O sanctissima

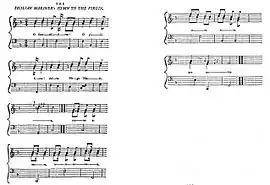
Earliest known printing: "European Magazine", November 1792

"O sanctissima" was published as "The Prayer of the Sicilian Mariners", with text and music for voice and harp, in Edward Jones's "Miscellaneous Collection of French and Italian Ariettas". His undated publication is sometimes estimated as 1785, but his cited position as Bard to His Royal Highness the Prince of Wales did not begin until "about 1790". The hymn was published anonymously by "European Magazine" in 1792 and then by an American magazine in 1794. By the early 1800s, "O sanctissima" was spreading widely in multiple languages. J.G. Herder included the song posthumously in his prominent book of traditional folksongs ("", 1807), while Haydn (Hob. XXIIIc:F2) and Beethoven (WoO 157:4) each wrote choral arrangements of the Latin hymn. A German-language version ("O du fröhliche", c.1816) became a well-known Christmas carol, with original lyrics by J.D. Falk referring not to the Blessed Virgin Mary, but rather to Jesus himself and his day of birth. In English: